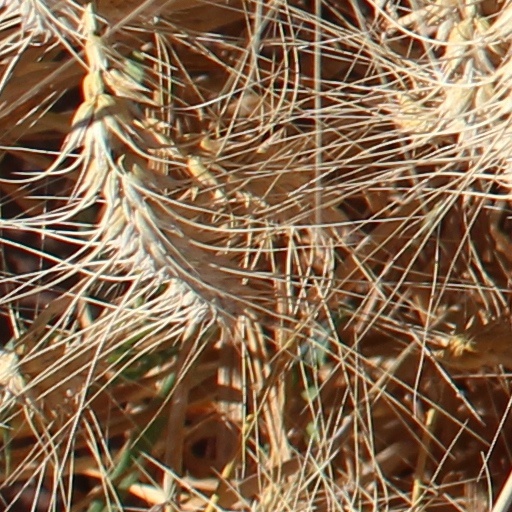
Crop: wheat